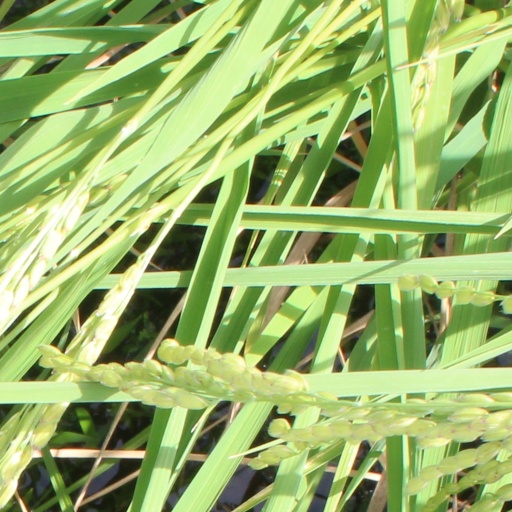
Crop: rice